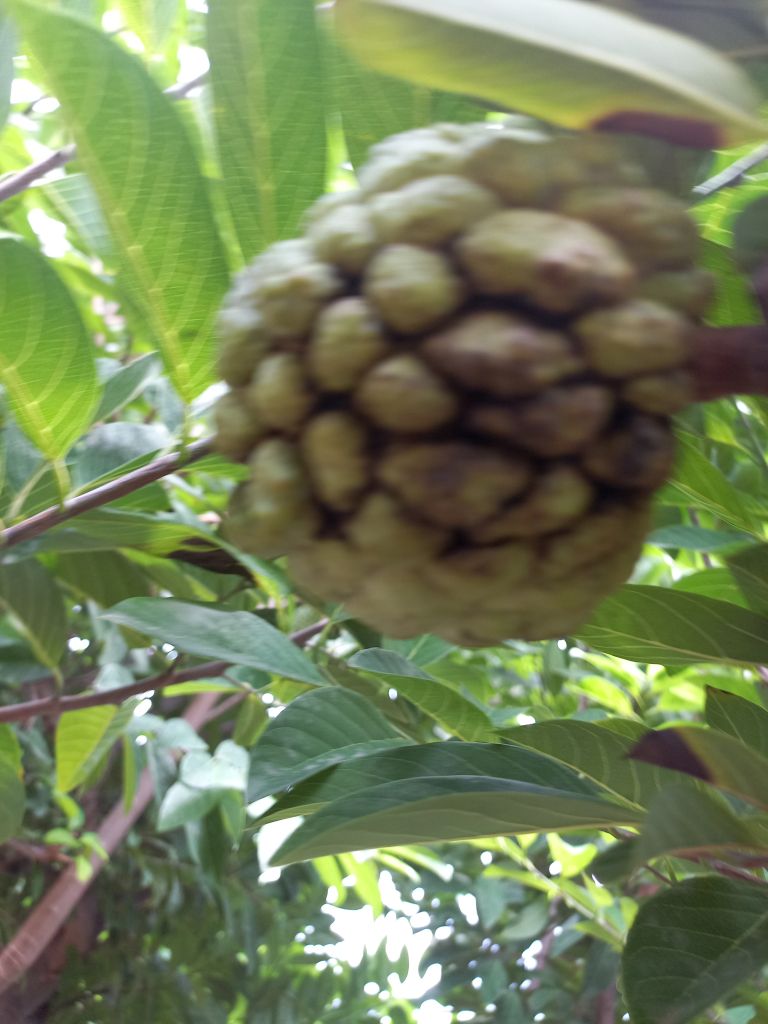
Disease label: Athracnose